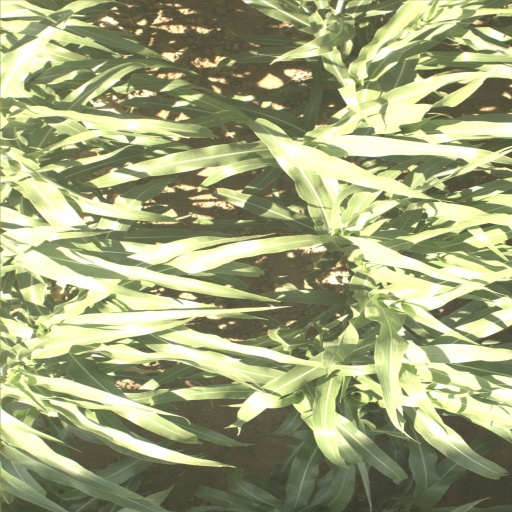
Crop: sorghum